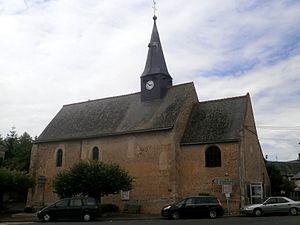
L'église
Villebourg est une commune française du département d'Indre-et-Loire, en région Centre-Val de Loire.